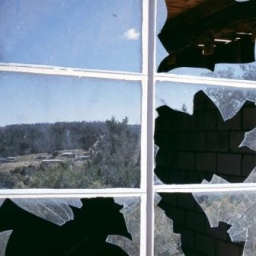
reflection in window on high road to taos